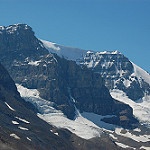
Label: glacier